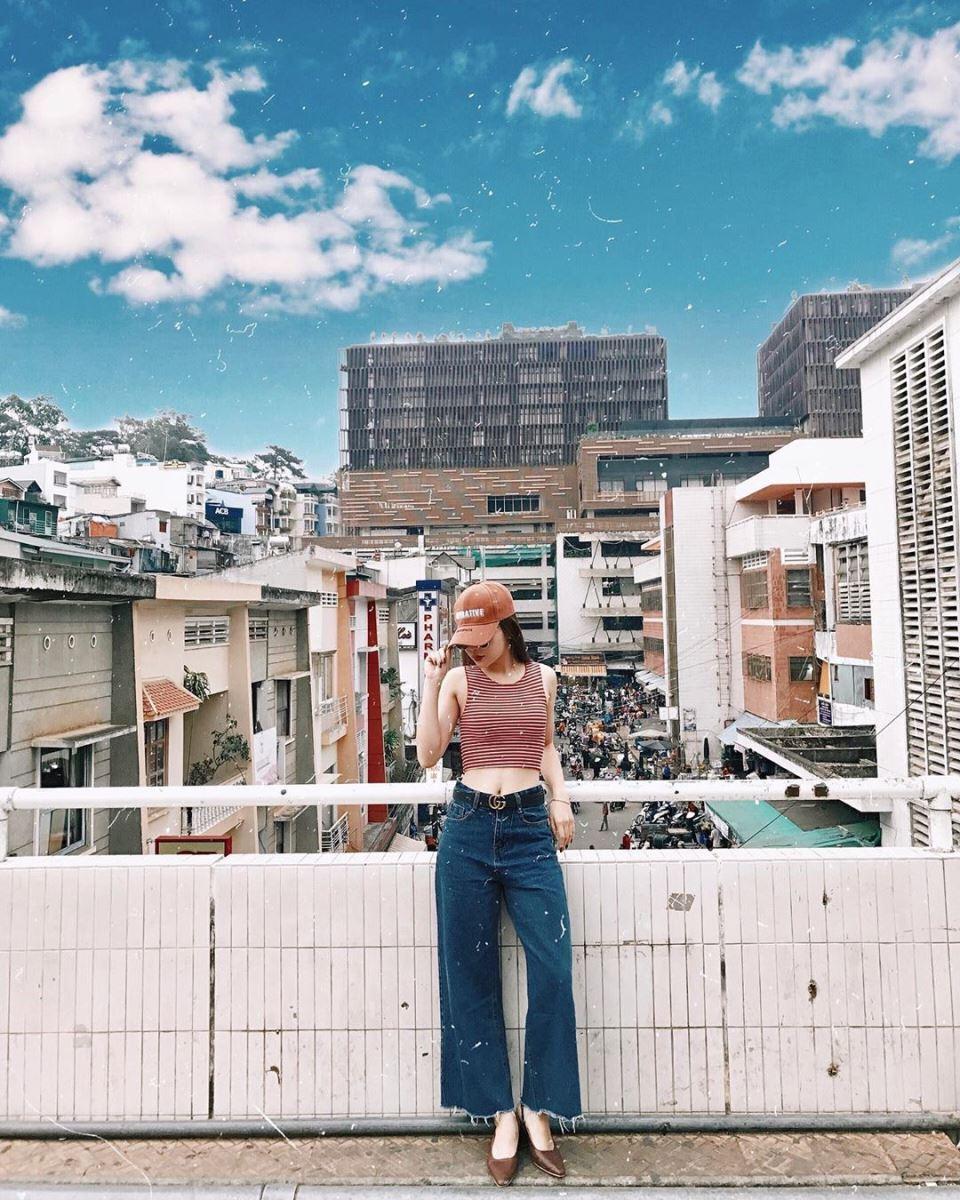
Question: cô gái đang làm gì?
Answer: cô ấy đang tạo dáng chụp ảnh